Croydon

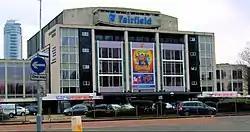
The Fairfield Halls, Croydon's entertainment complex

Croydon has many tall buildings such as the former Nestlé Tower (St George's House). The London Borough of Croydon's strategic planning committee in February 2013 gave the go-ahead to property fund manager Legal and General Property's plans to convert the empty 24-storey St George's House office building, occupied by Nestlé until September 2012, into 288 flats.